Vipers SC

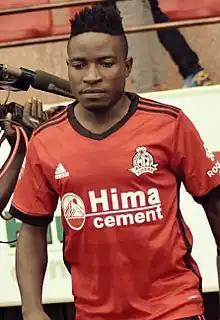
Vipers SC midfielder Seninde Ezekiel Duncan during Uganda Premier League match in May 2018

The league title led Vipers to try out on continental competition for the first time. In the 2016 CAF Champions League, they played and lost their first ever continental match by 1–2 on aggregate to Nigerian club Enyimba FC in the preliminary round.